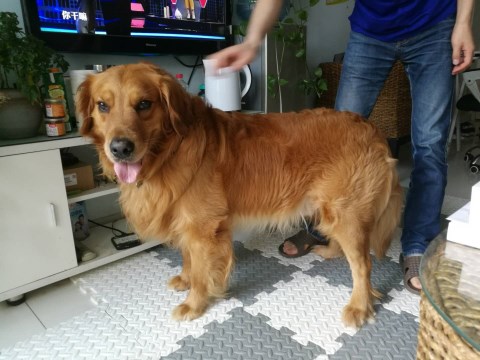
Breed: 5355-n000126-golden_retriever